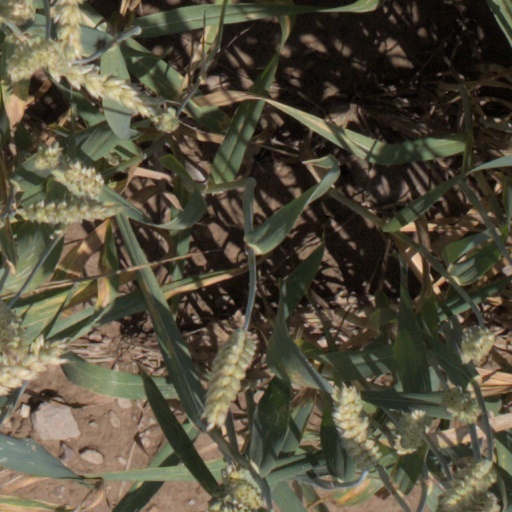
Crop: wheat